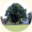
Label: oak_tree